Irish government response to the COVID-19 pandemic

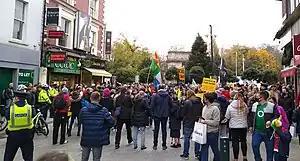
A protest against COVID-19 vaccination in Dublin

On 30 December, six days after lockdown restrictions with a number of adjustments were reimposed nationwide, the Government agreed to move the entire country to full Level 5 lockdown restrictions from midnight until 31 January 2021 at the earliest.